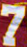
Number: 7